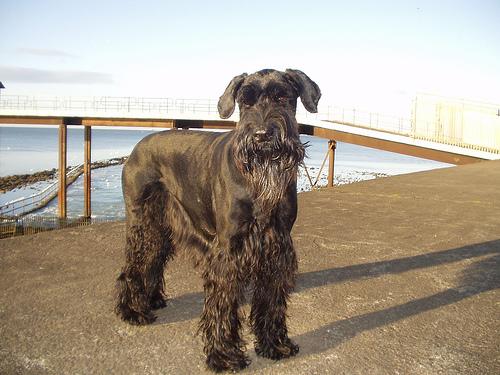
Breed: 232-n000089-giant_schnauzer